Hansa Yogendra

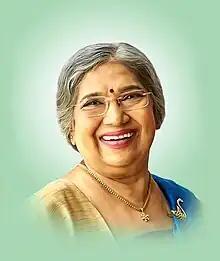
Hansa Yogendra

Hansa Yogendra (born 8 October 1947) is an Indian yoga guru, author, researcher and TV personality. She is director of The Yoga Institute in Mumbai, founded by her father-in-law Shri Yogendra. It is a government recognized non-profit organization and the oldest organized yoga center in the world, founded in 1918.